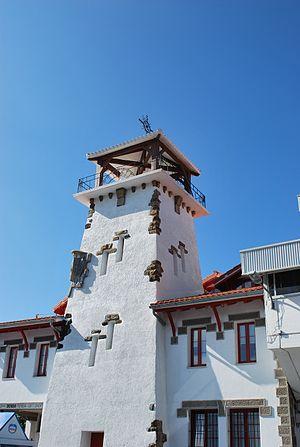
Bibliothèque municipale Bermeo (Biscaye).